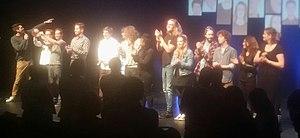
Ma photo de Dhanaé Audet-Beaulieu et ses autres comédiens à Montréal , Québec, Canada au salle Pauline-Julien.
Dhanaé Audet-Beaulieu est un acteur et réalisateur québécois né en 1986, à Notre-Dame-des-Bois. Il est aussi l'un des ambassadeurs de la région de Lac-Mégantic.